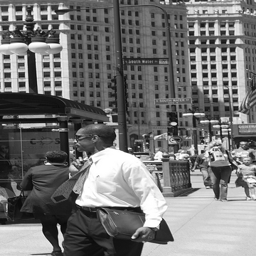
A man walking down a street holding onto an bag.
A man in glasses and a tie is walking down a city street.
A black and white picture of people walking in a city.
A man is walking down the street looking at his surroundings.
Black and white photograph of a man walking on a street.